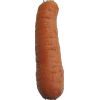
Label: Carrot 1